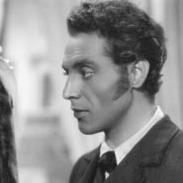
Age: 33